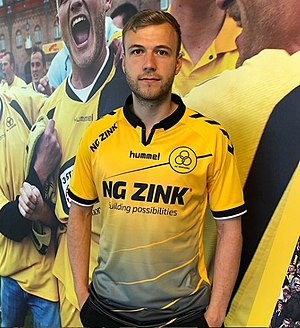
Malte Kiilerich
Malte Kiilerich på AC Horsens' kontor
Malte Kiilerich på AC Horsens' kontor
Malte Kiilerich er en dansk fodboldspiller, der spiller for AC Horsens.